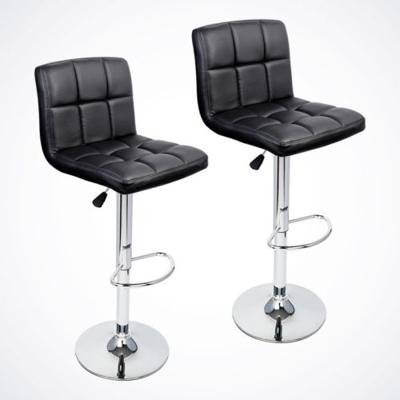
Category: chair